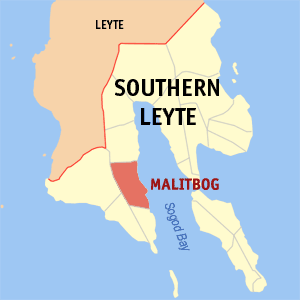
Malitbog est une municipalité de la province de Leyte du Sud, aux Philippines.